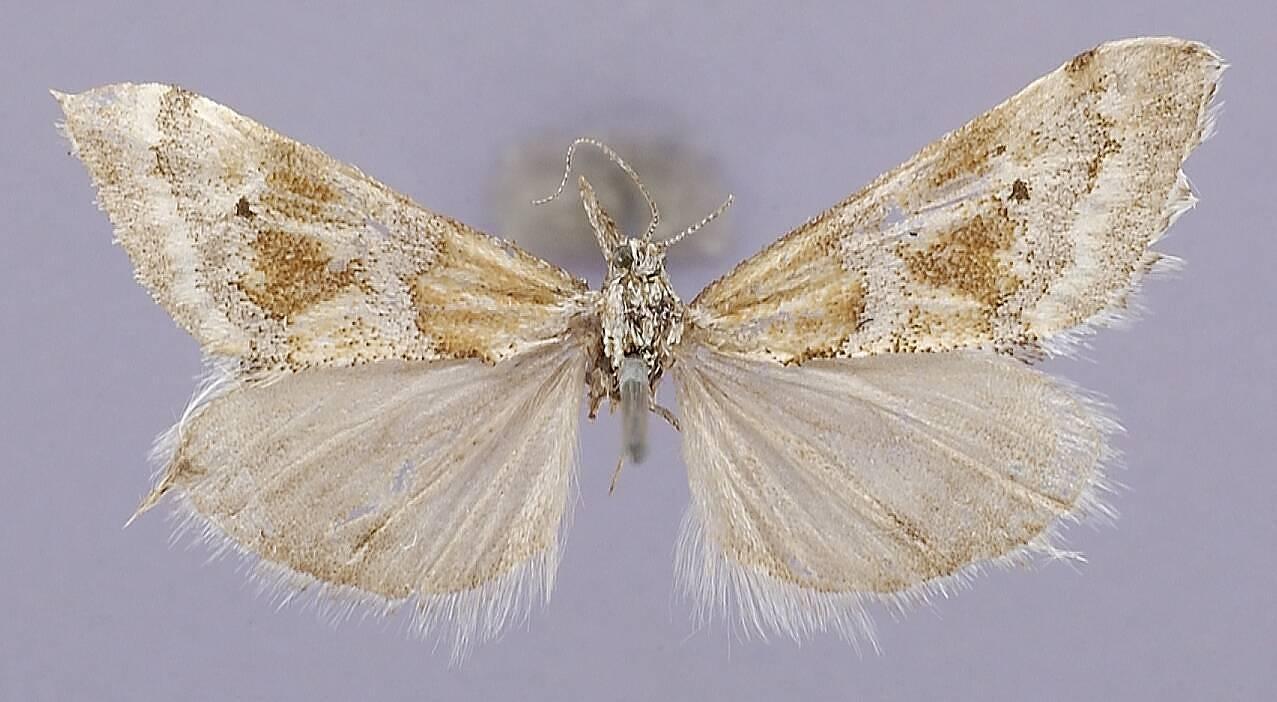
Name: Glaucodontia pyraustoides
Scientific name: Glaucodontia pyraustoides Munroe, 1972
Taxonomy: Animalia, Arthropoda, Insecta, Lepidoptera, Pyralidae
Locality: Richfield, Sevier, Utah, United States
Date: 28 May 1930